Darcísio Perondi

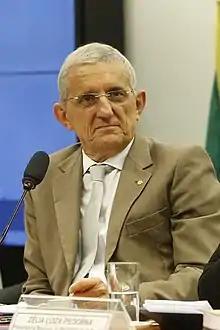
Perondi in 2017

Darcisio Paulo Perondi (born 2 April 1947) is a Brazilian politician and pediatrician. He has spent his political career representing Rio Grande do Sul, having served as federal deputy representative from 1995 to 2011 and from 2015.